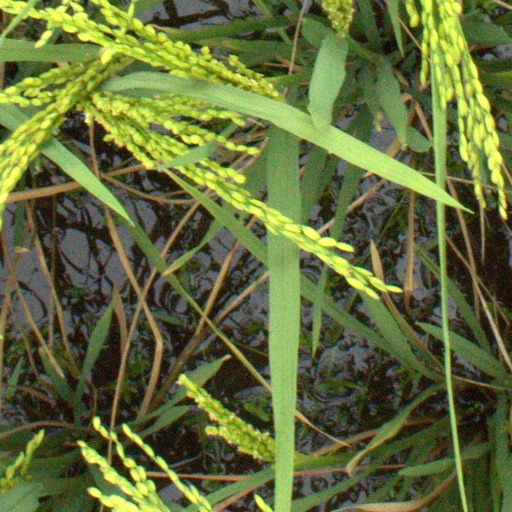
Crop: rice